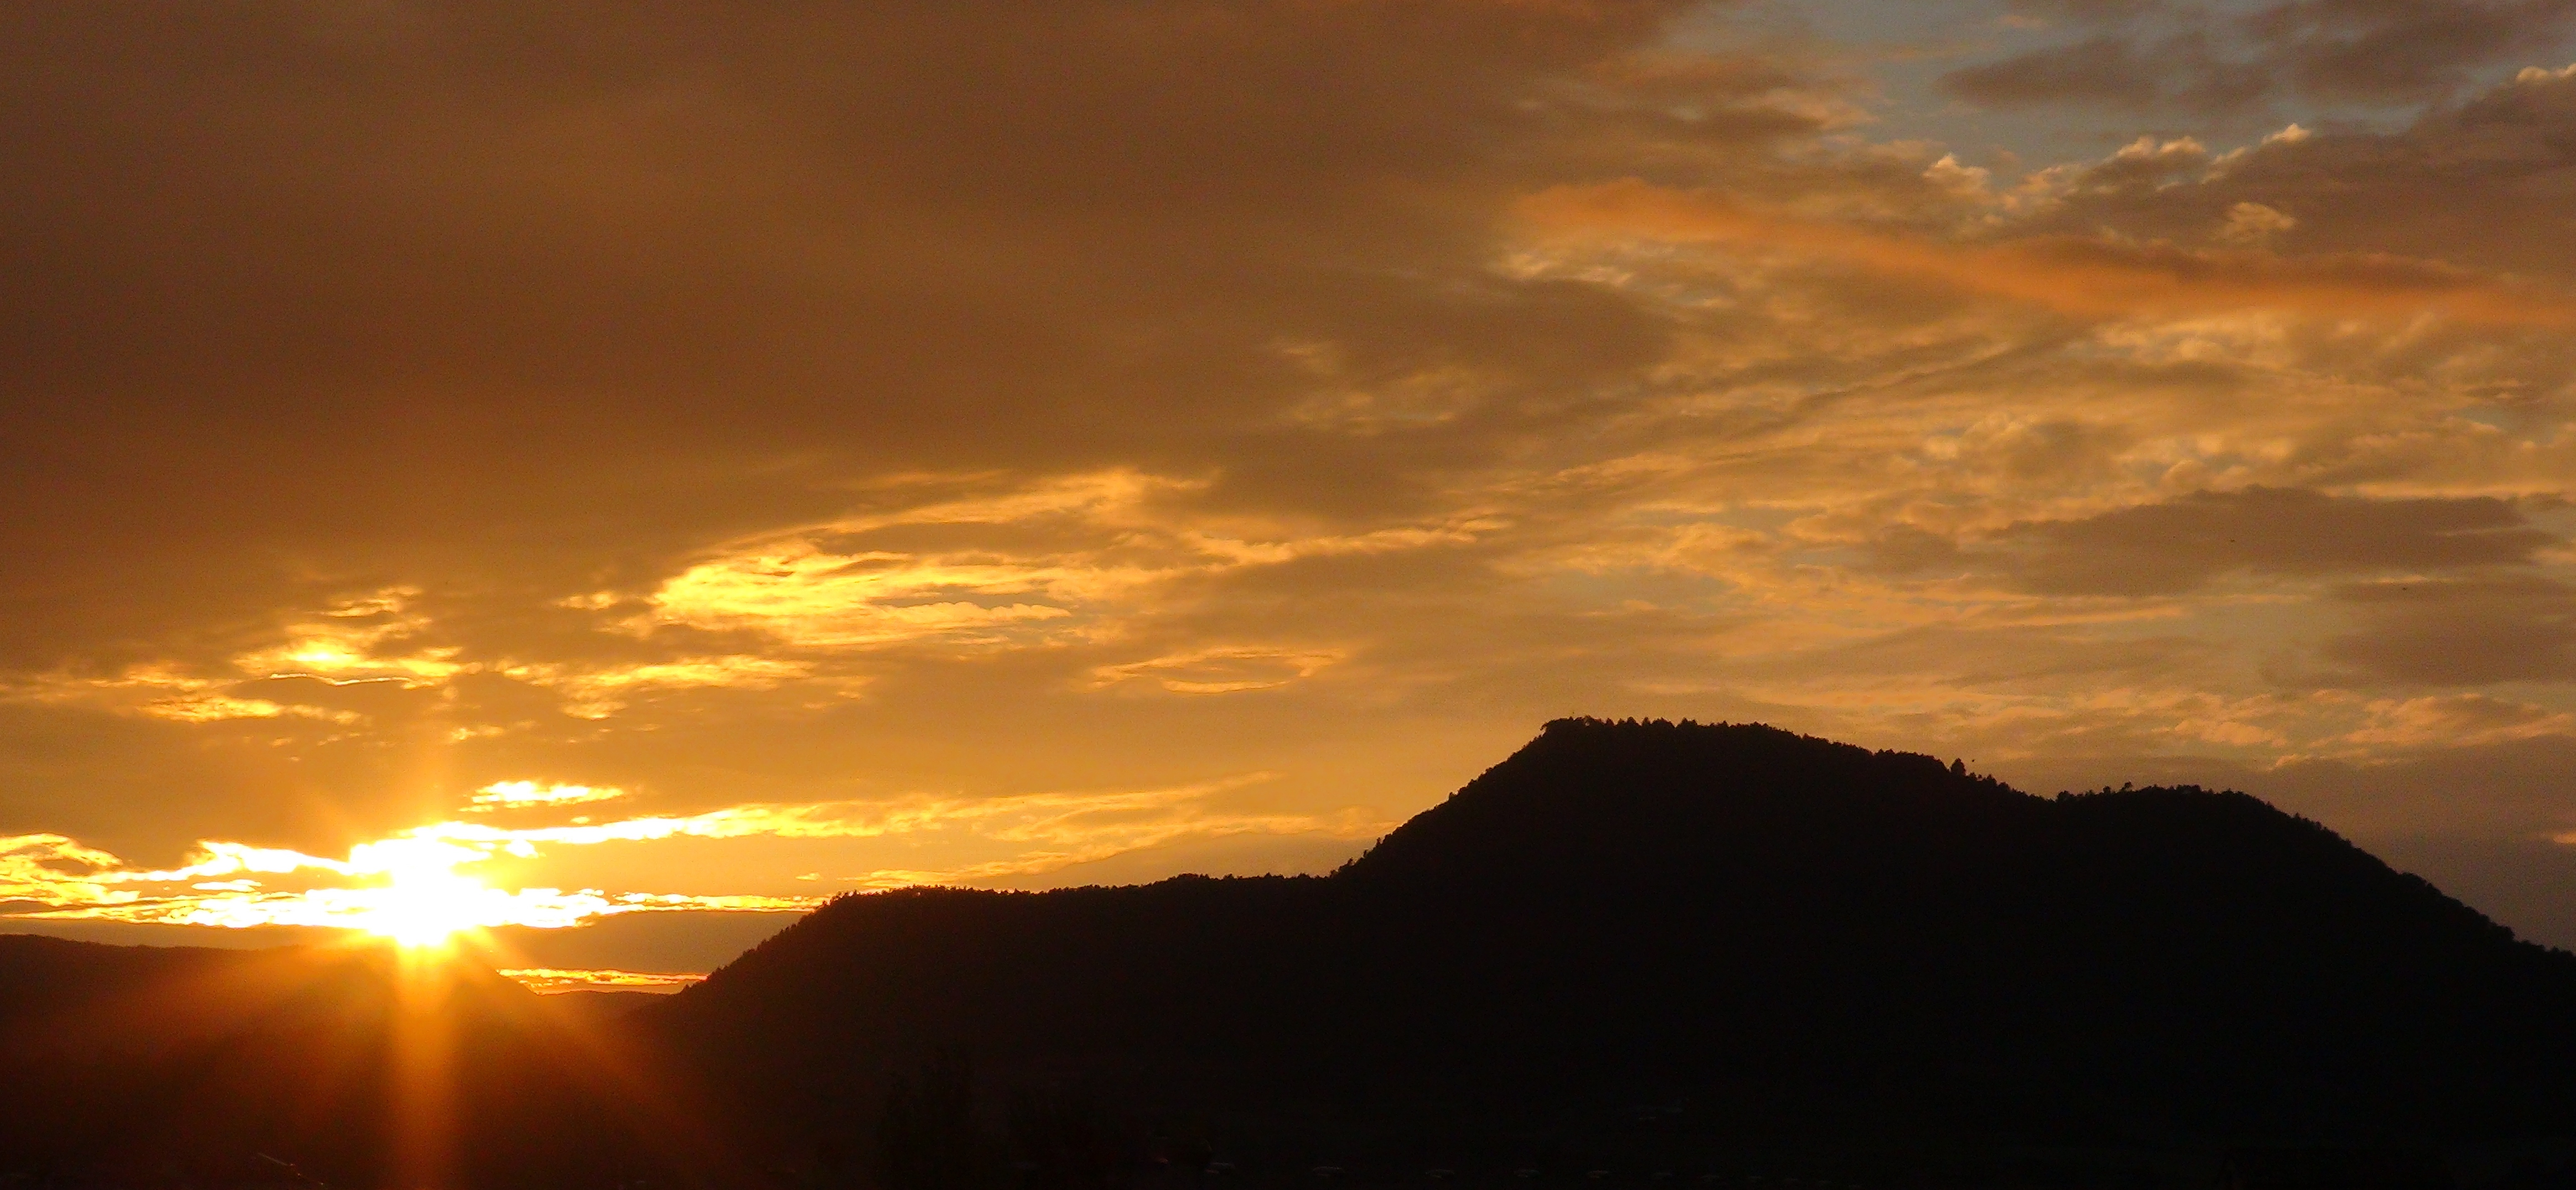
landscape, horizon, mountain, cloud, sky, sun, sunrise, sunset, sunlight, morning, hill, dawn, atmosphere, dusk, evening, afterglow, mountainous landforms, red sky at morning